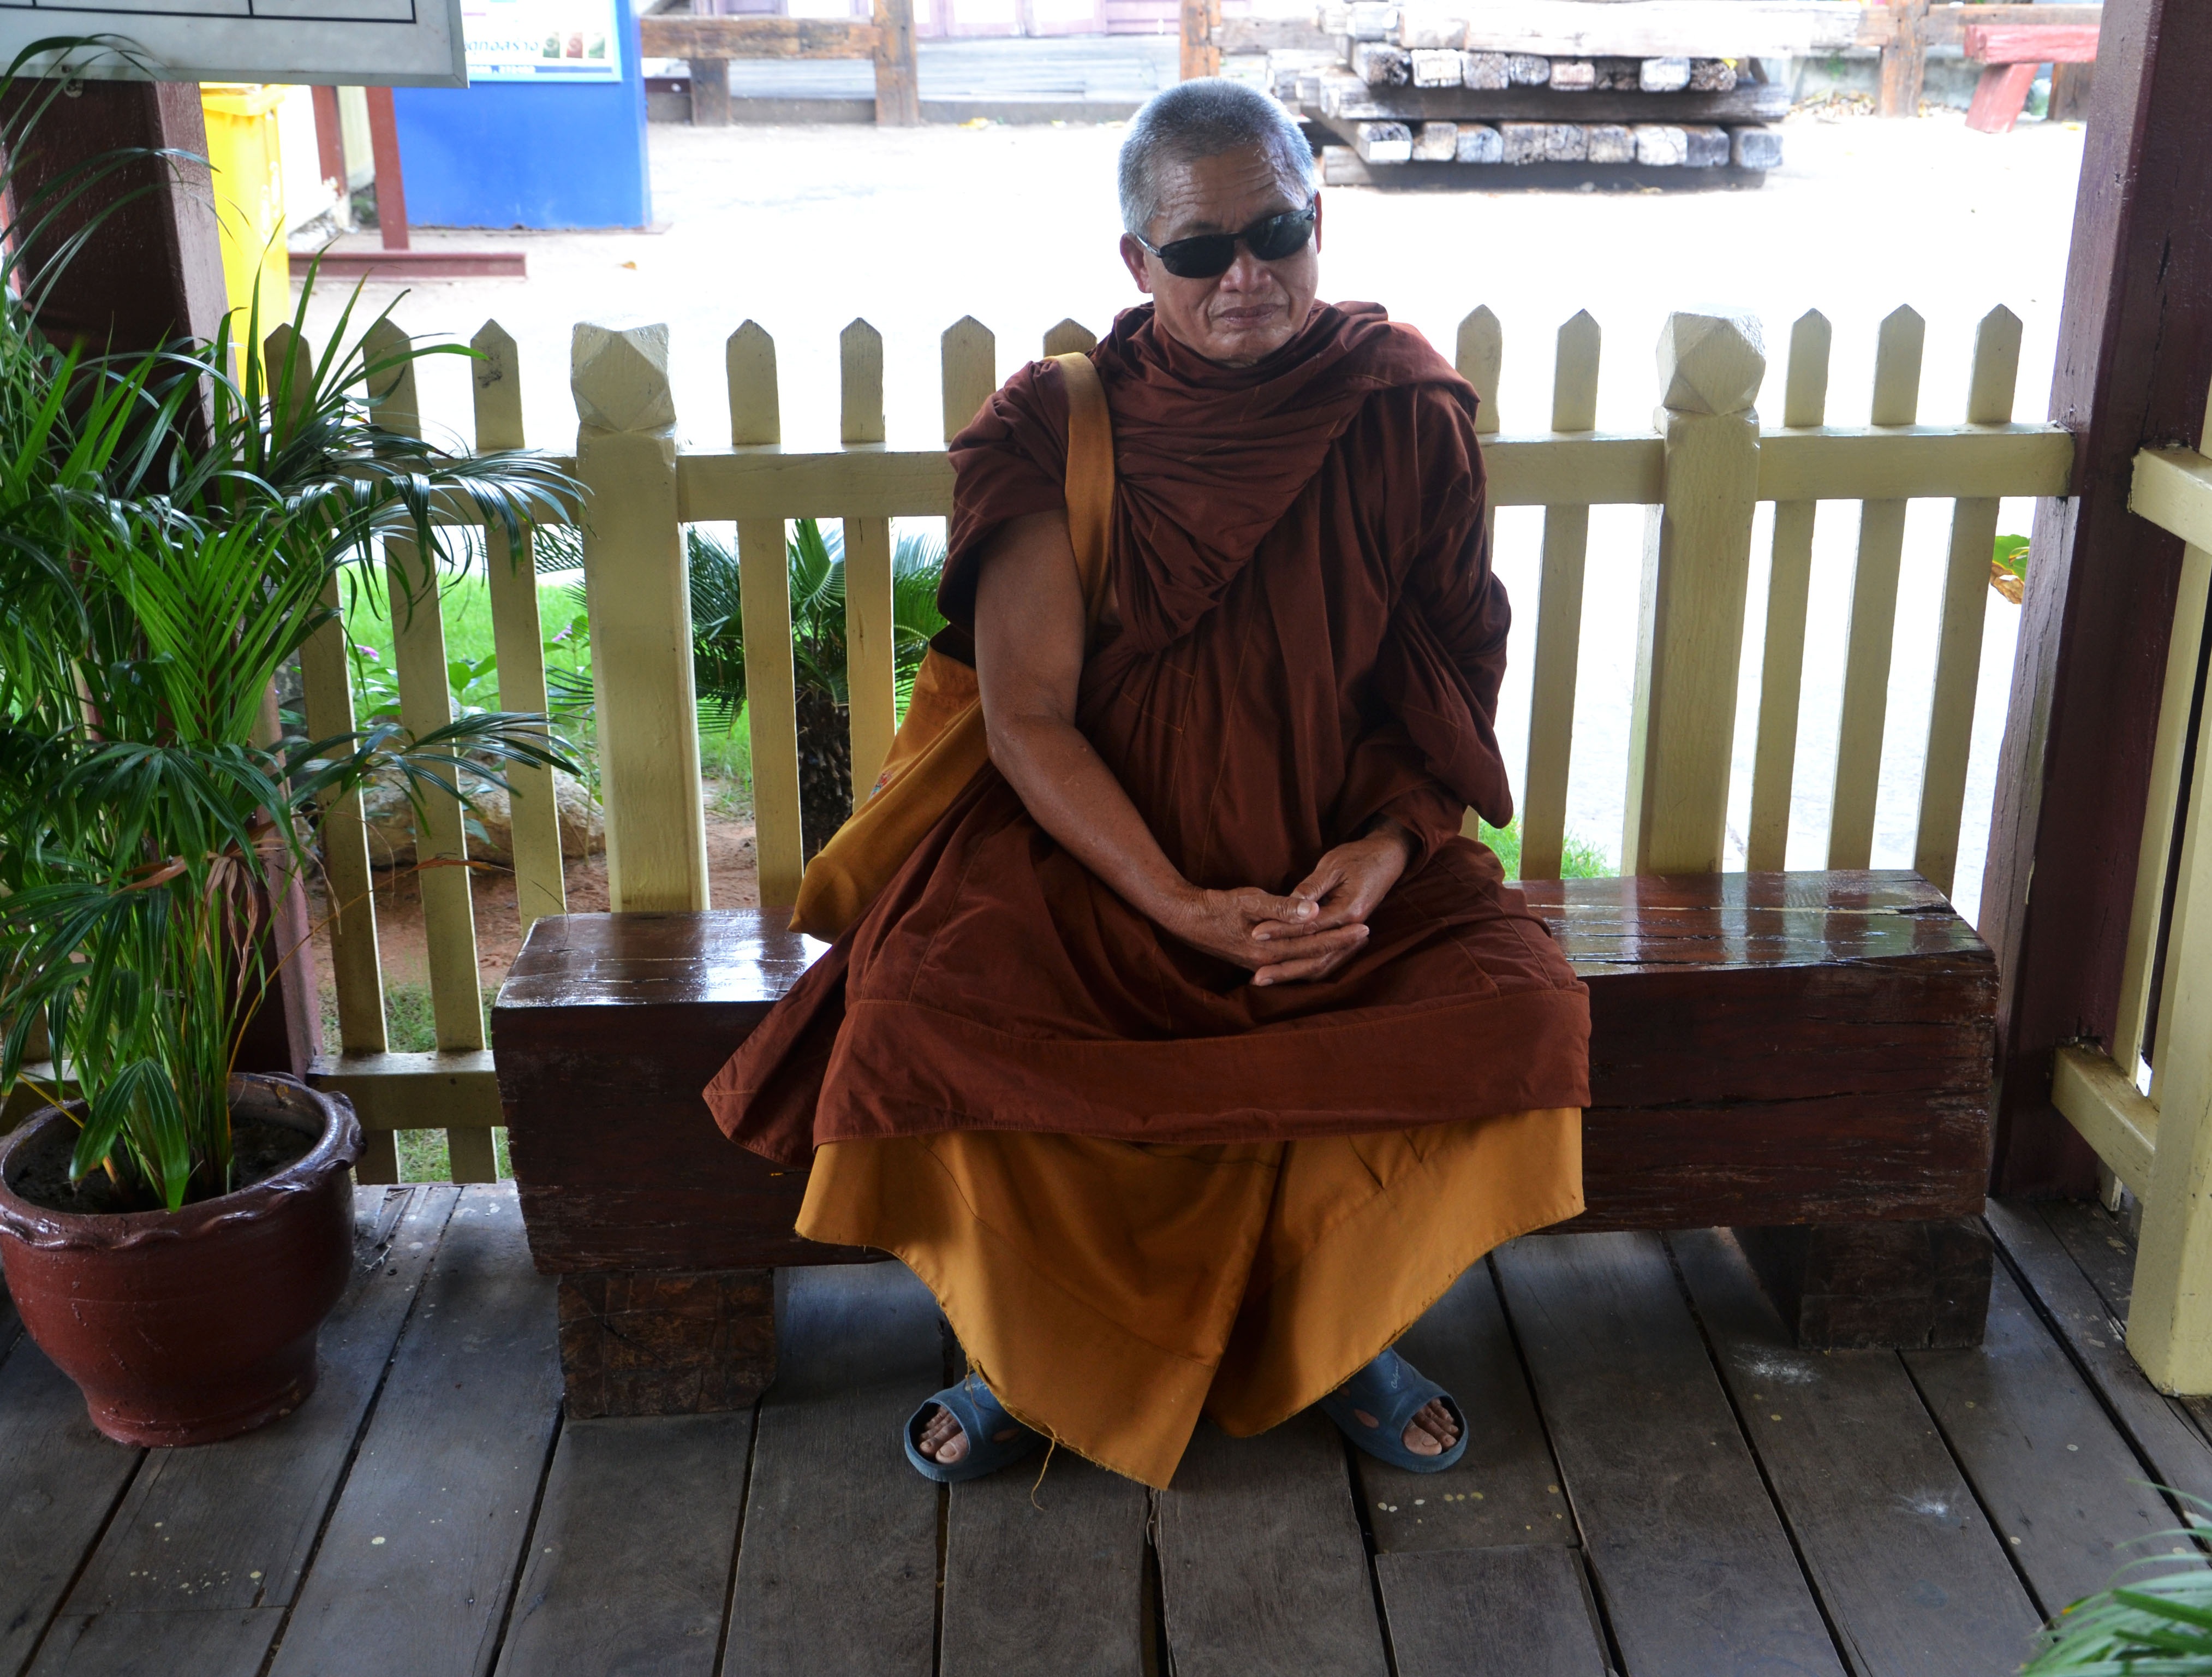
hand, man, outdoor, person, architecture, building, summer, travel, waiting, orange, portrait, tranquil, tropical, sitting, natural, calm, monk, buddhist, buddhism, religion, asia, ancient, tourism, zen, thailand, robe, religious, relaxation, temple, bright, prayer, culture, worship, quiet, railway station, oriental, shades, thai, traditional, pagoda, southeast, spirituality, cassock, human positions, human action, dark sunglasses